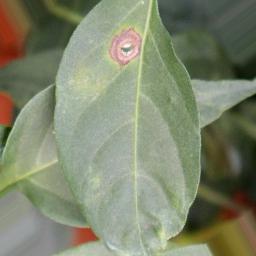
Label: cercospora